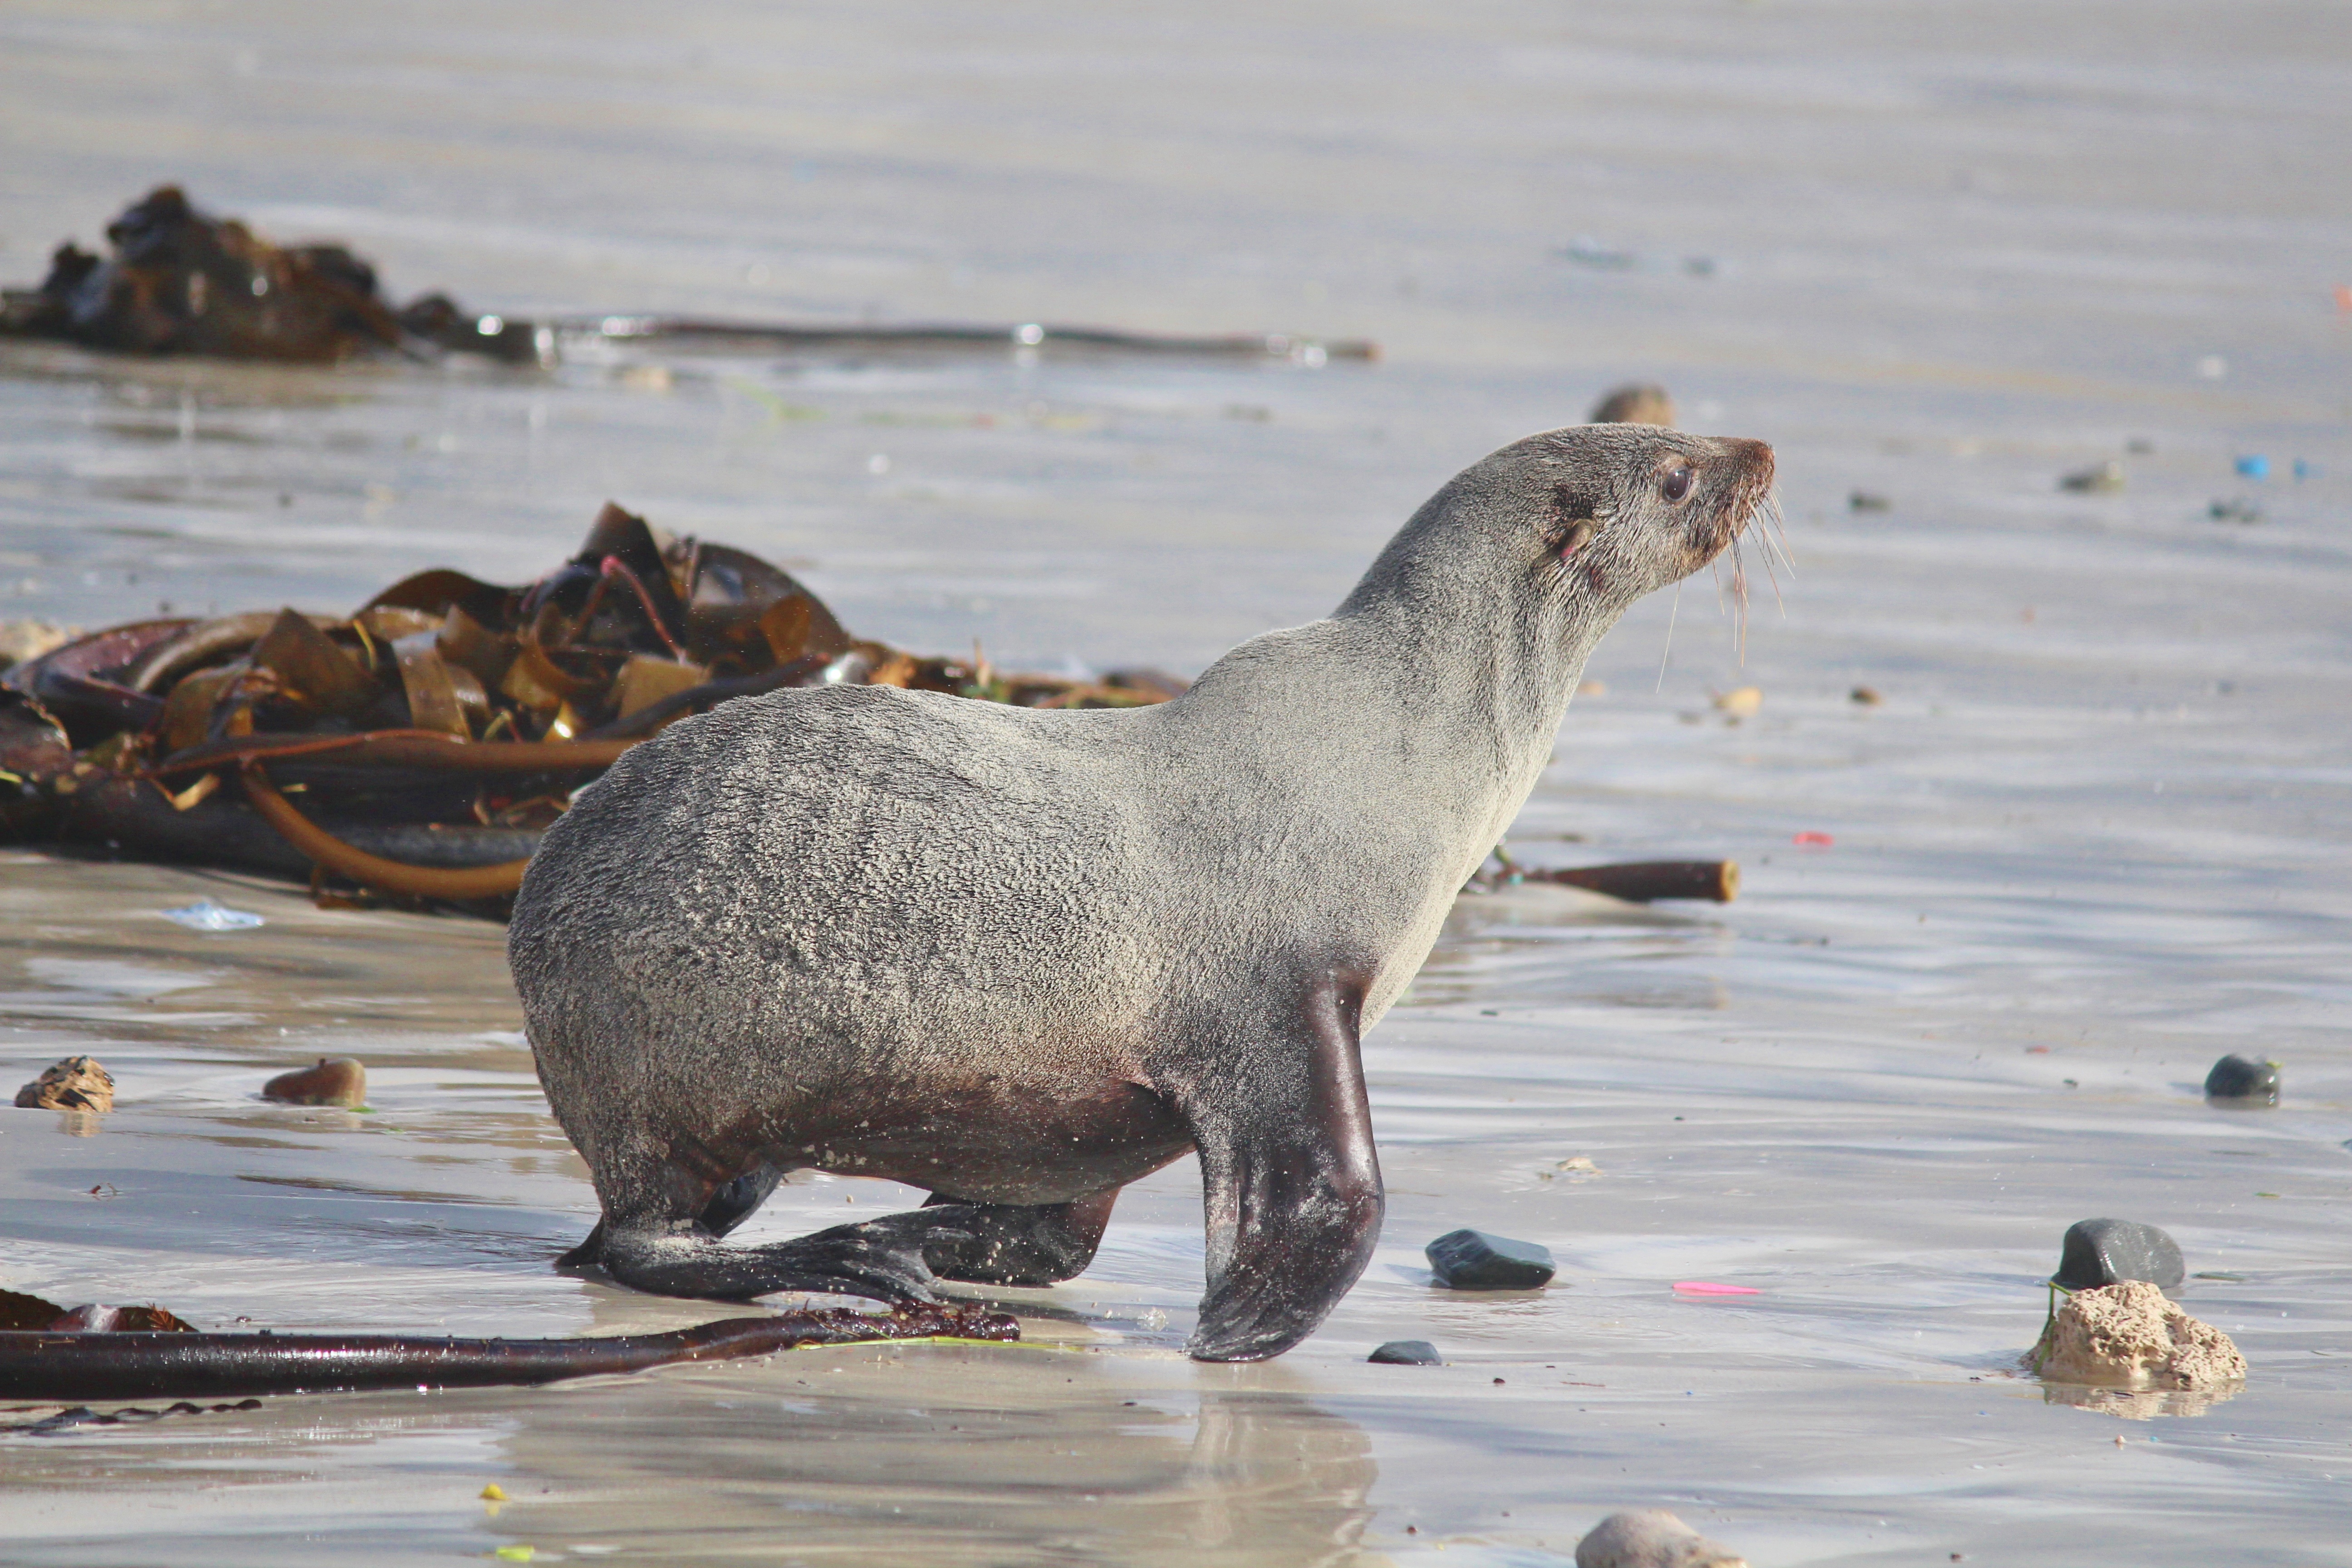
beach, sea, water, wildlife, mammal, arctic, seal, fauna, seals, vertebrate, otter, harbor seal, robbe, sea otter, marine mammal, mustelidae